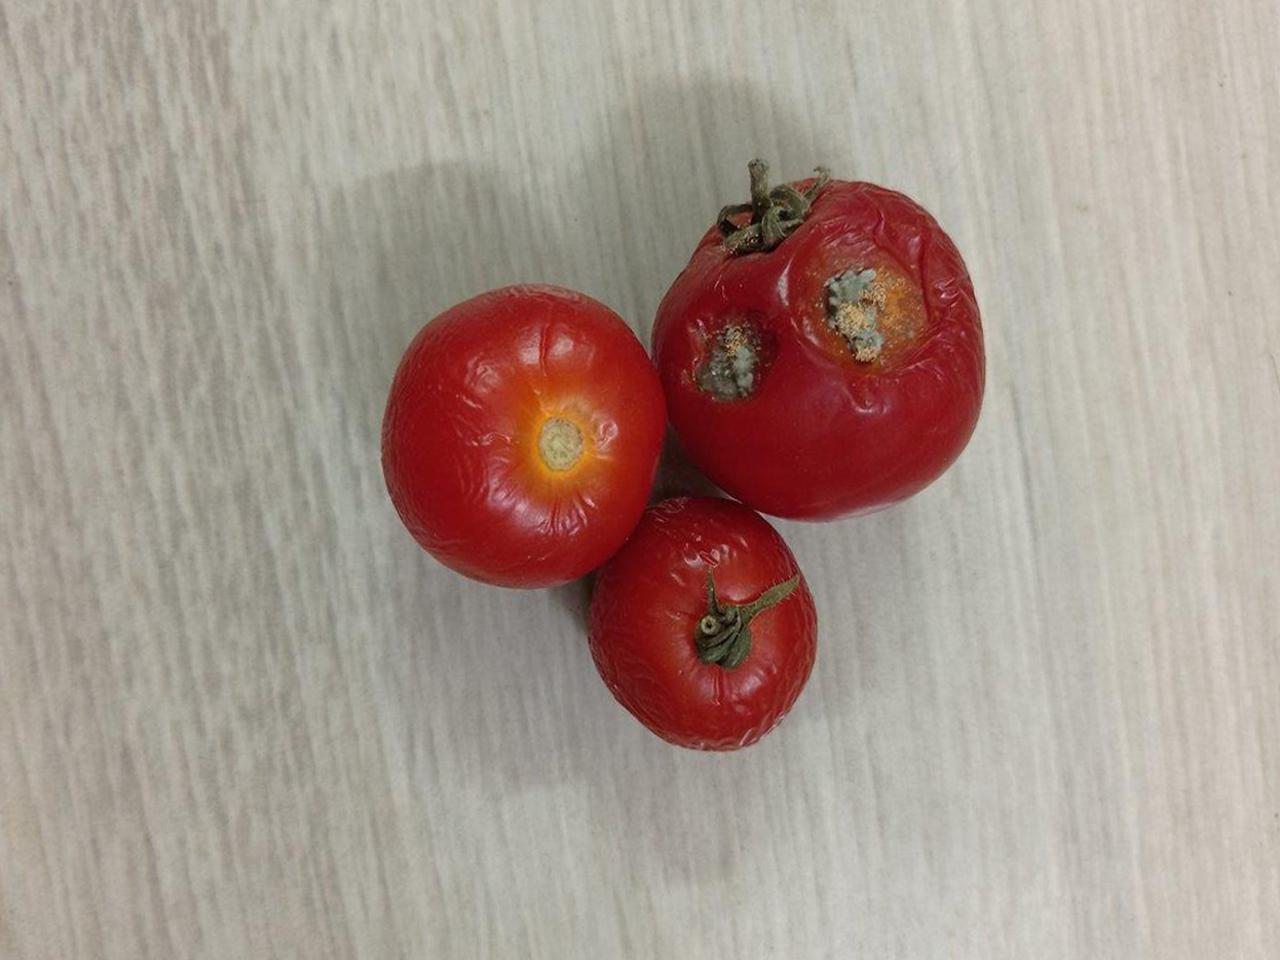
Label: Rotten